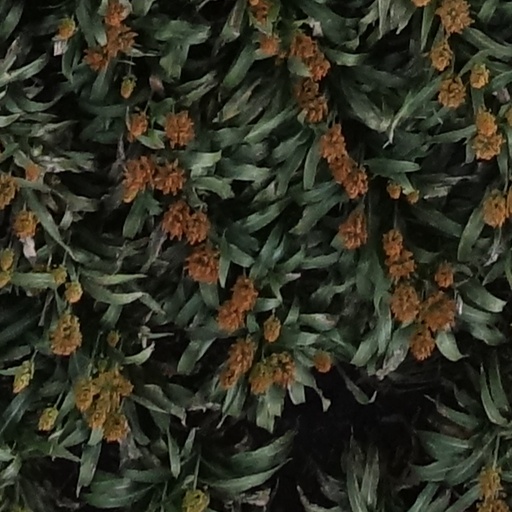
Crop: sorghum